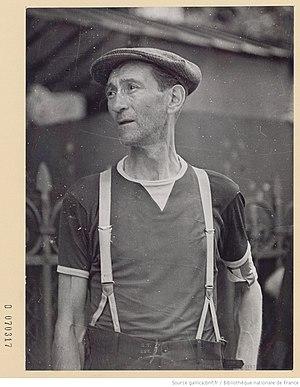
Raymond Caudrilliers dit Aimos, acteur, prise le 22 août 1944, veille de sa mort
Raymond Arthur Caudrilliers, dit Raymond Aimos, est un acteur français, né le 28 mars 1891 à La Fère et mort le 20 août 1944 dans le 10ᵉ arrondissement de Paris.